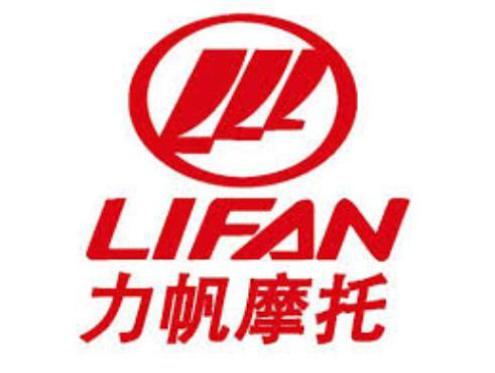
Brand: lifan-2
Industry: Transportation